Motorcycle speedway

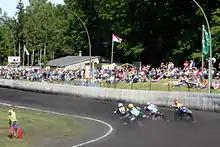
German Speedway-Bundesliga: Wolfslake Falubaz Berlin vs. Mordstern Stralsund

Introduced to Italy by occupying soldiers after World War II, speedway is most popular around the north-east of the country. The regions of Friuli-Venezia Giulia, Trentino-Alto Adige/Südtirol, Lombardy and Veneto host race meetings with the latter also hosting the Speedway Grand Prix of Italy in the town of Lonigo. The most successful speedway rider from Italy was Armando Castagna. Castagna was the only Italian professional speedway rider in the history of the sport, and qualified five times for an Individual World Final. Another former rider, Giuseppe Marzotto makes the GM speedway engines.